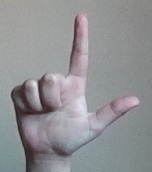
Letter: laam